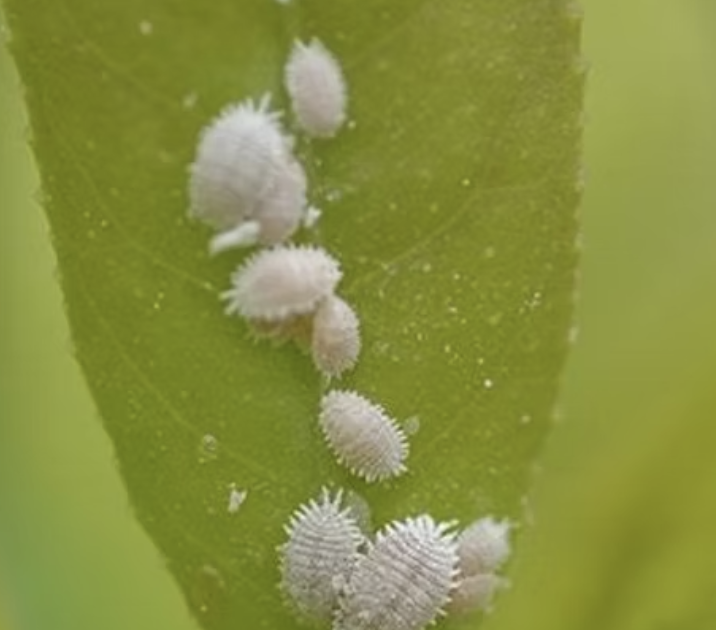
Label: mealybug_infestation